Cornelius Knudsen

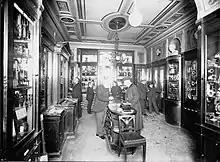
The shop at Købmagergade 15, 1904

Knudsen's son Theodor Valdemar Cornelius Knudsen (1844-) served as a cadet on the corvetette "Heimdal" in 1860. He formed a friendship with Prince Wilhelm, the later George I of Greece, who also served as a cadet on the ship. Back on land, he initially worked in his father's workshop and then attended classes at the College of Advanced Technology. He headed the family firm from 1870 and continued it alone after his father's death. On 27 May 1884, he changed his last name to Cornelius-Knudsen.